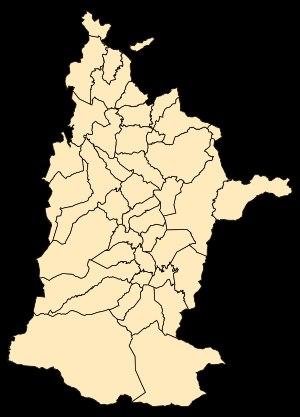
Liste des 43 communes de la Soule en français et en basque.